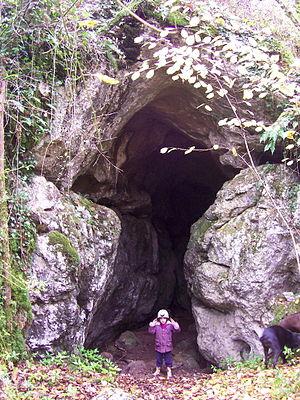
Photo du porche d'entrée de l'igue de la Crousate près du village de Gramat en France.
L'igue de la Crouzate ou abîme de la Crouzate ou encore trou Pons est une cavité souterraine naturelle située sur le territoire de la commune de Gramat, dans le Quercy.